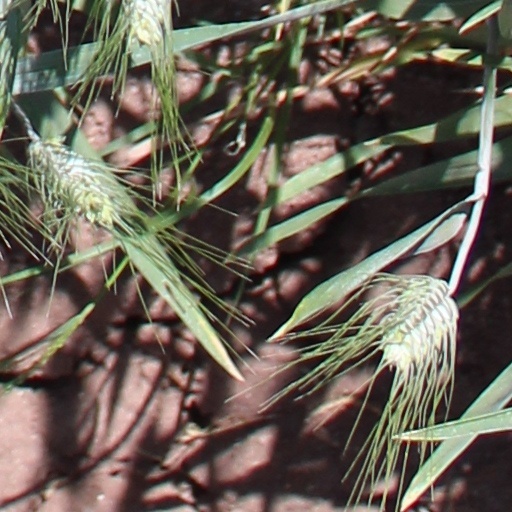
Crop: wheat